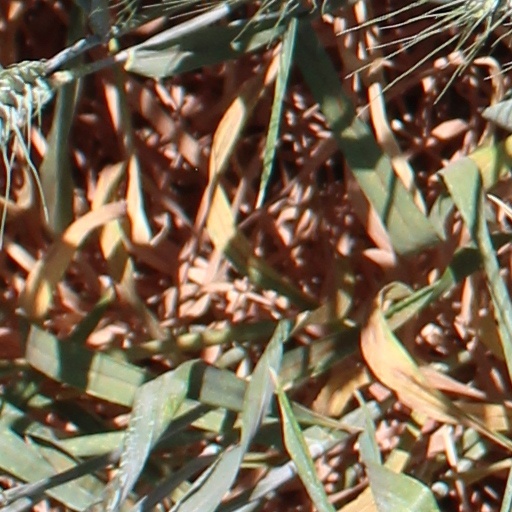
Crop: wheat